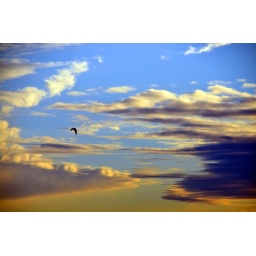
evanston, bird over lake and in the clouds, february 5, 2011 9-1 4x6 bp